Zinaid Memišević

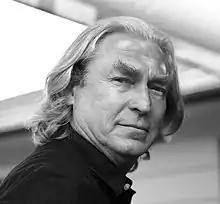
Memišević in 2011

Zinaid "Miki" Memišević (zi'naid 'miki me'miʃevit͡ʃ; 26 April 1950 – 7 January 2023) was a Bosnian and Serbian theatre and film actor. Born in 1950 in Sarajevo, he lived and worked in Vancouver, Canada.